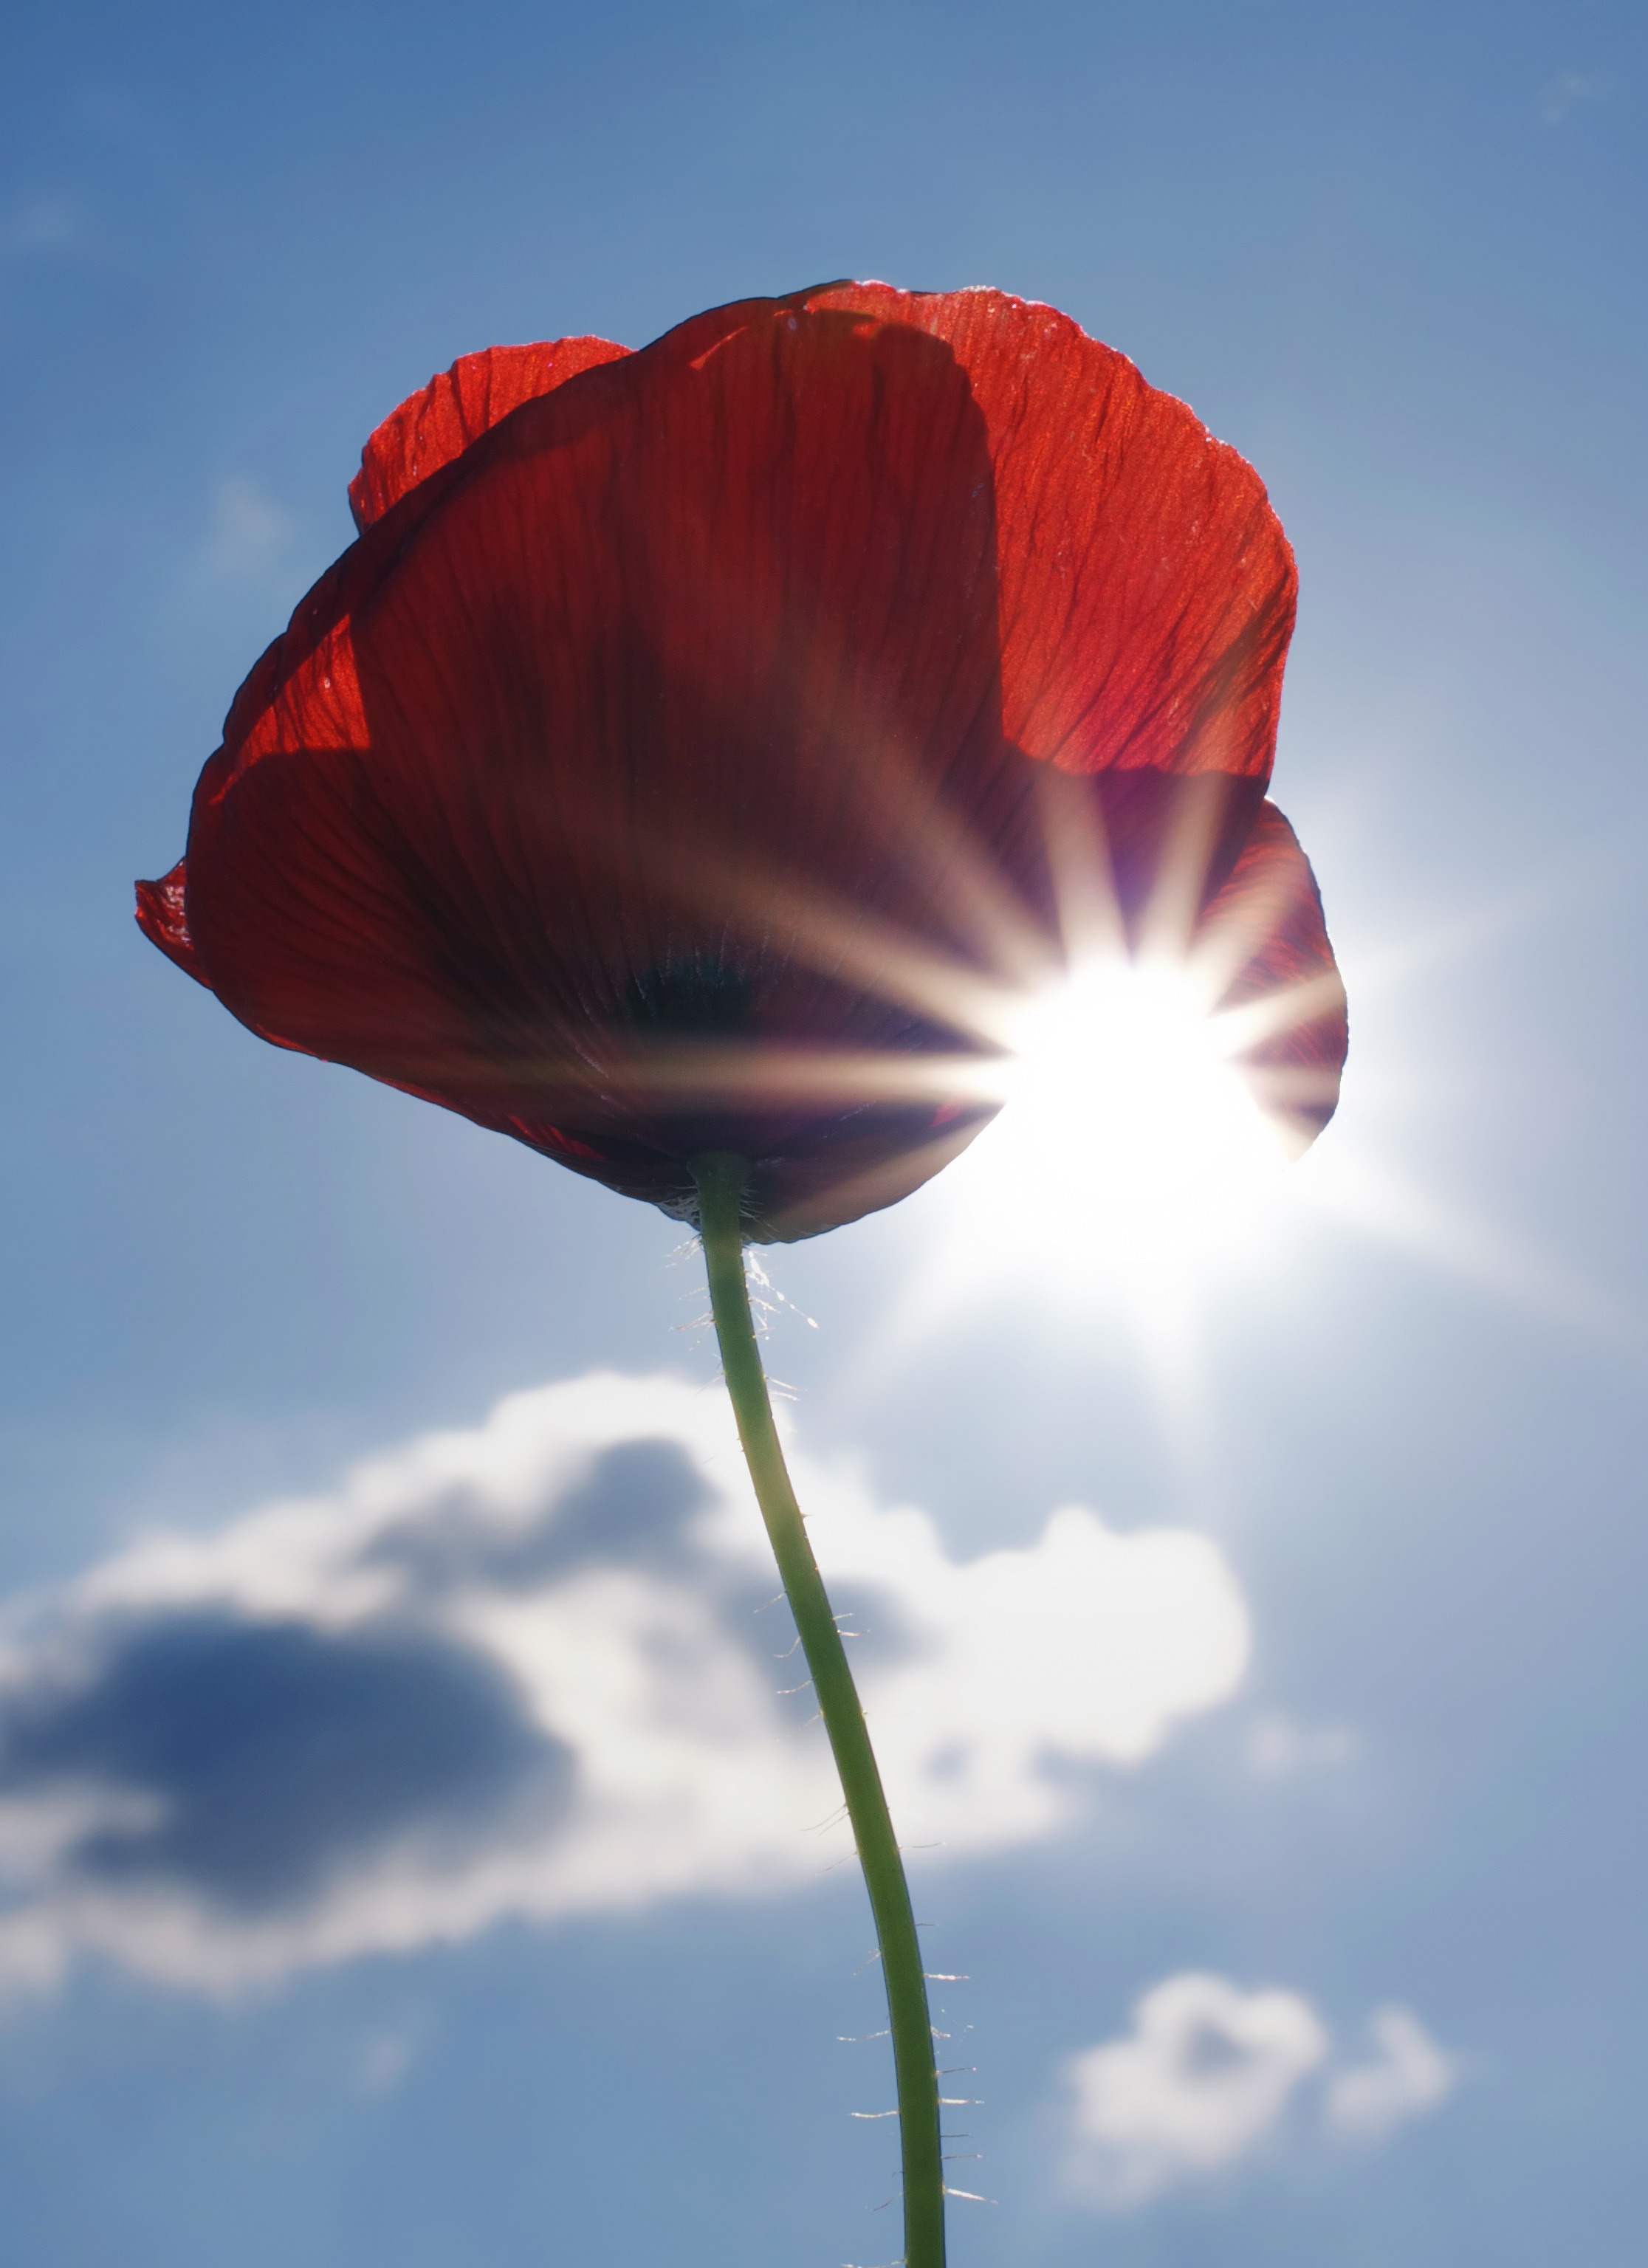
nature, blossom, cloud, plant, sky, sun, sunlight, leaf, flower, petal, bloom, red, blue, flora, poppy flower, clouds, poppy, coquelicot, sunbeam, back light, macro photography, flowering plant, light on, atmosphere of earth, land plant, poppy family